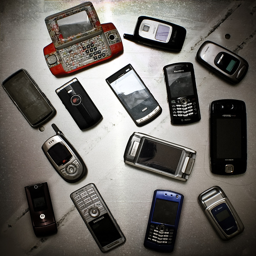
A table topped with lots of different style smart phones.
A collection of mobile devices are lying on a surface.
a bunch of old cell phones sitting on a counter
A group of cellphones, all different shapes, sizes and brands.
A table with a variety of cell phones of different shapes, sizes and colors.